Al Jib

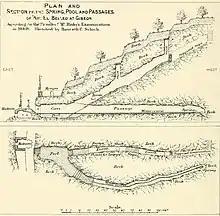
Conrad Schick's diagram of the Al Jib tunnels, 1890

By the 1550s the agricultural revenues of Al Jib belonged to the endowment (waqf) of Mamluk Sultan Inal (r. 1453-61) in Egypt. However, three tribes of the Hutaym Bedouin were affiliated with the village. The taxes they paid plus levies normally earmarked for the military were in the 1550s designated for the waqf of Hasseki Sultan Imaret in Jerusalem. In the 1596 tax-records it appeared as "Jib", located in the "Nahiya" of Jabal Quds of the "Liwa" of Al-Quds. The population was 103 households, large enough to be divided into four quarters. The villagers paid a fixed tax-rate of 33,3% on agricultural products, including wheat, barley, olive trees, fruit trees, grape syrup or molasse, in addition to occasional revenues, goats and beehives; a total of 16,060 Akçe.